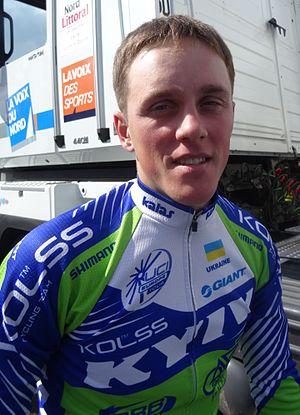
Reportage photographique réalisé le vendredi 23 mai 2014 à l'occasion du départ de la première étape du Paris-Arras Tour 2014 à Lens, Pas-de-Calais, Nord-Pas-de-Calais, France. Depicted person: Andriy Kulyk
La saison 2014 de l'équipe cycliste Kolss est la cinquième de cette équipe.
Andriy Kulyk est un coureur cycliste ukrainien, membre de l'équipe Lviv.